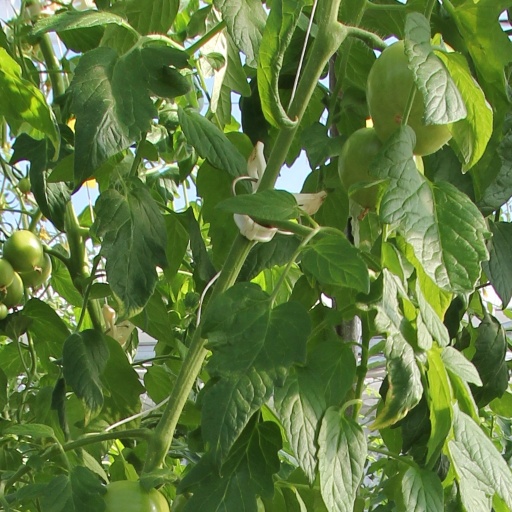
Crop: tomato